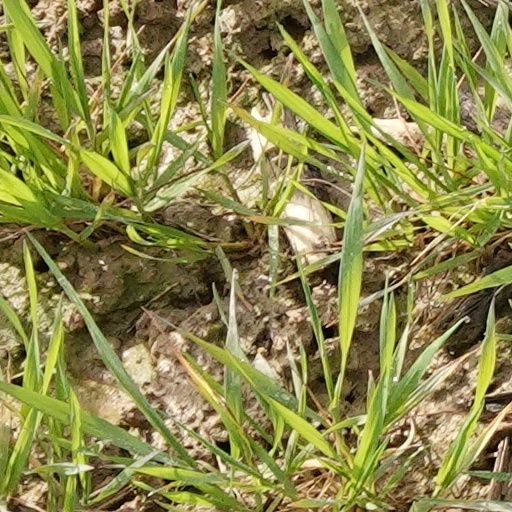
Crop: wheat